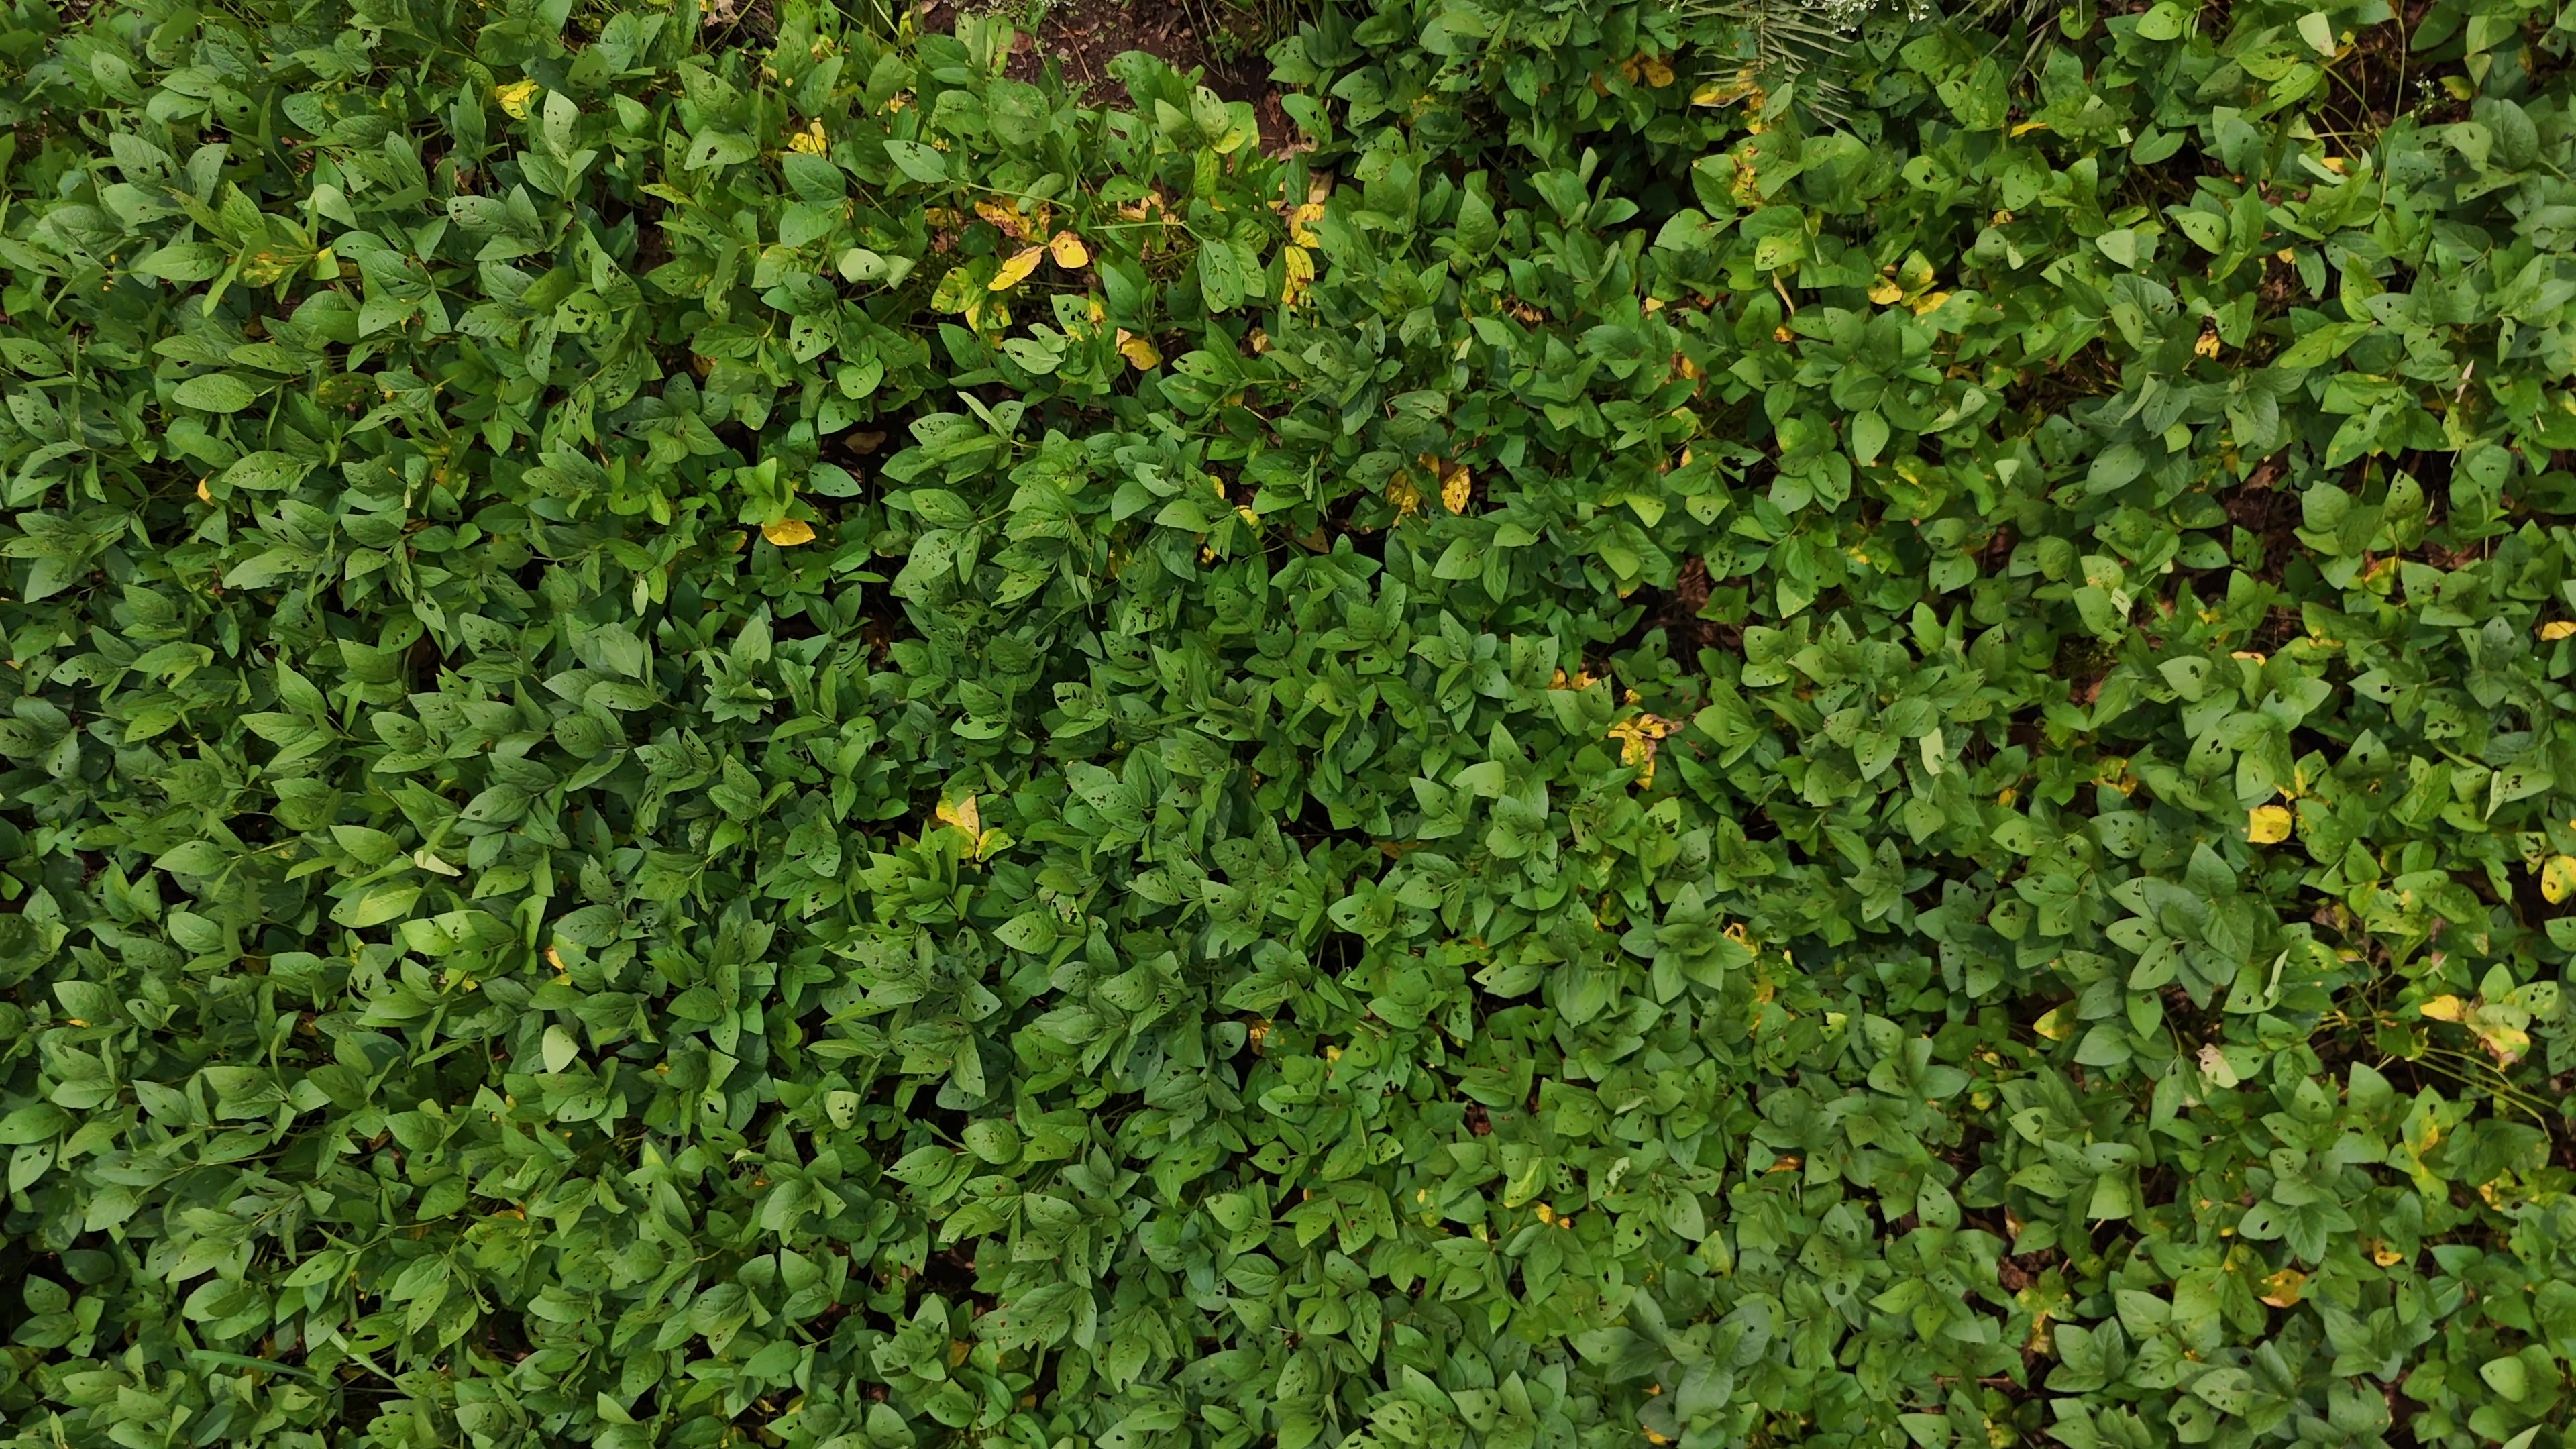
Label: Rust